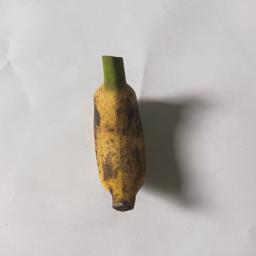
Banana variety: Bangla Kola